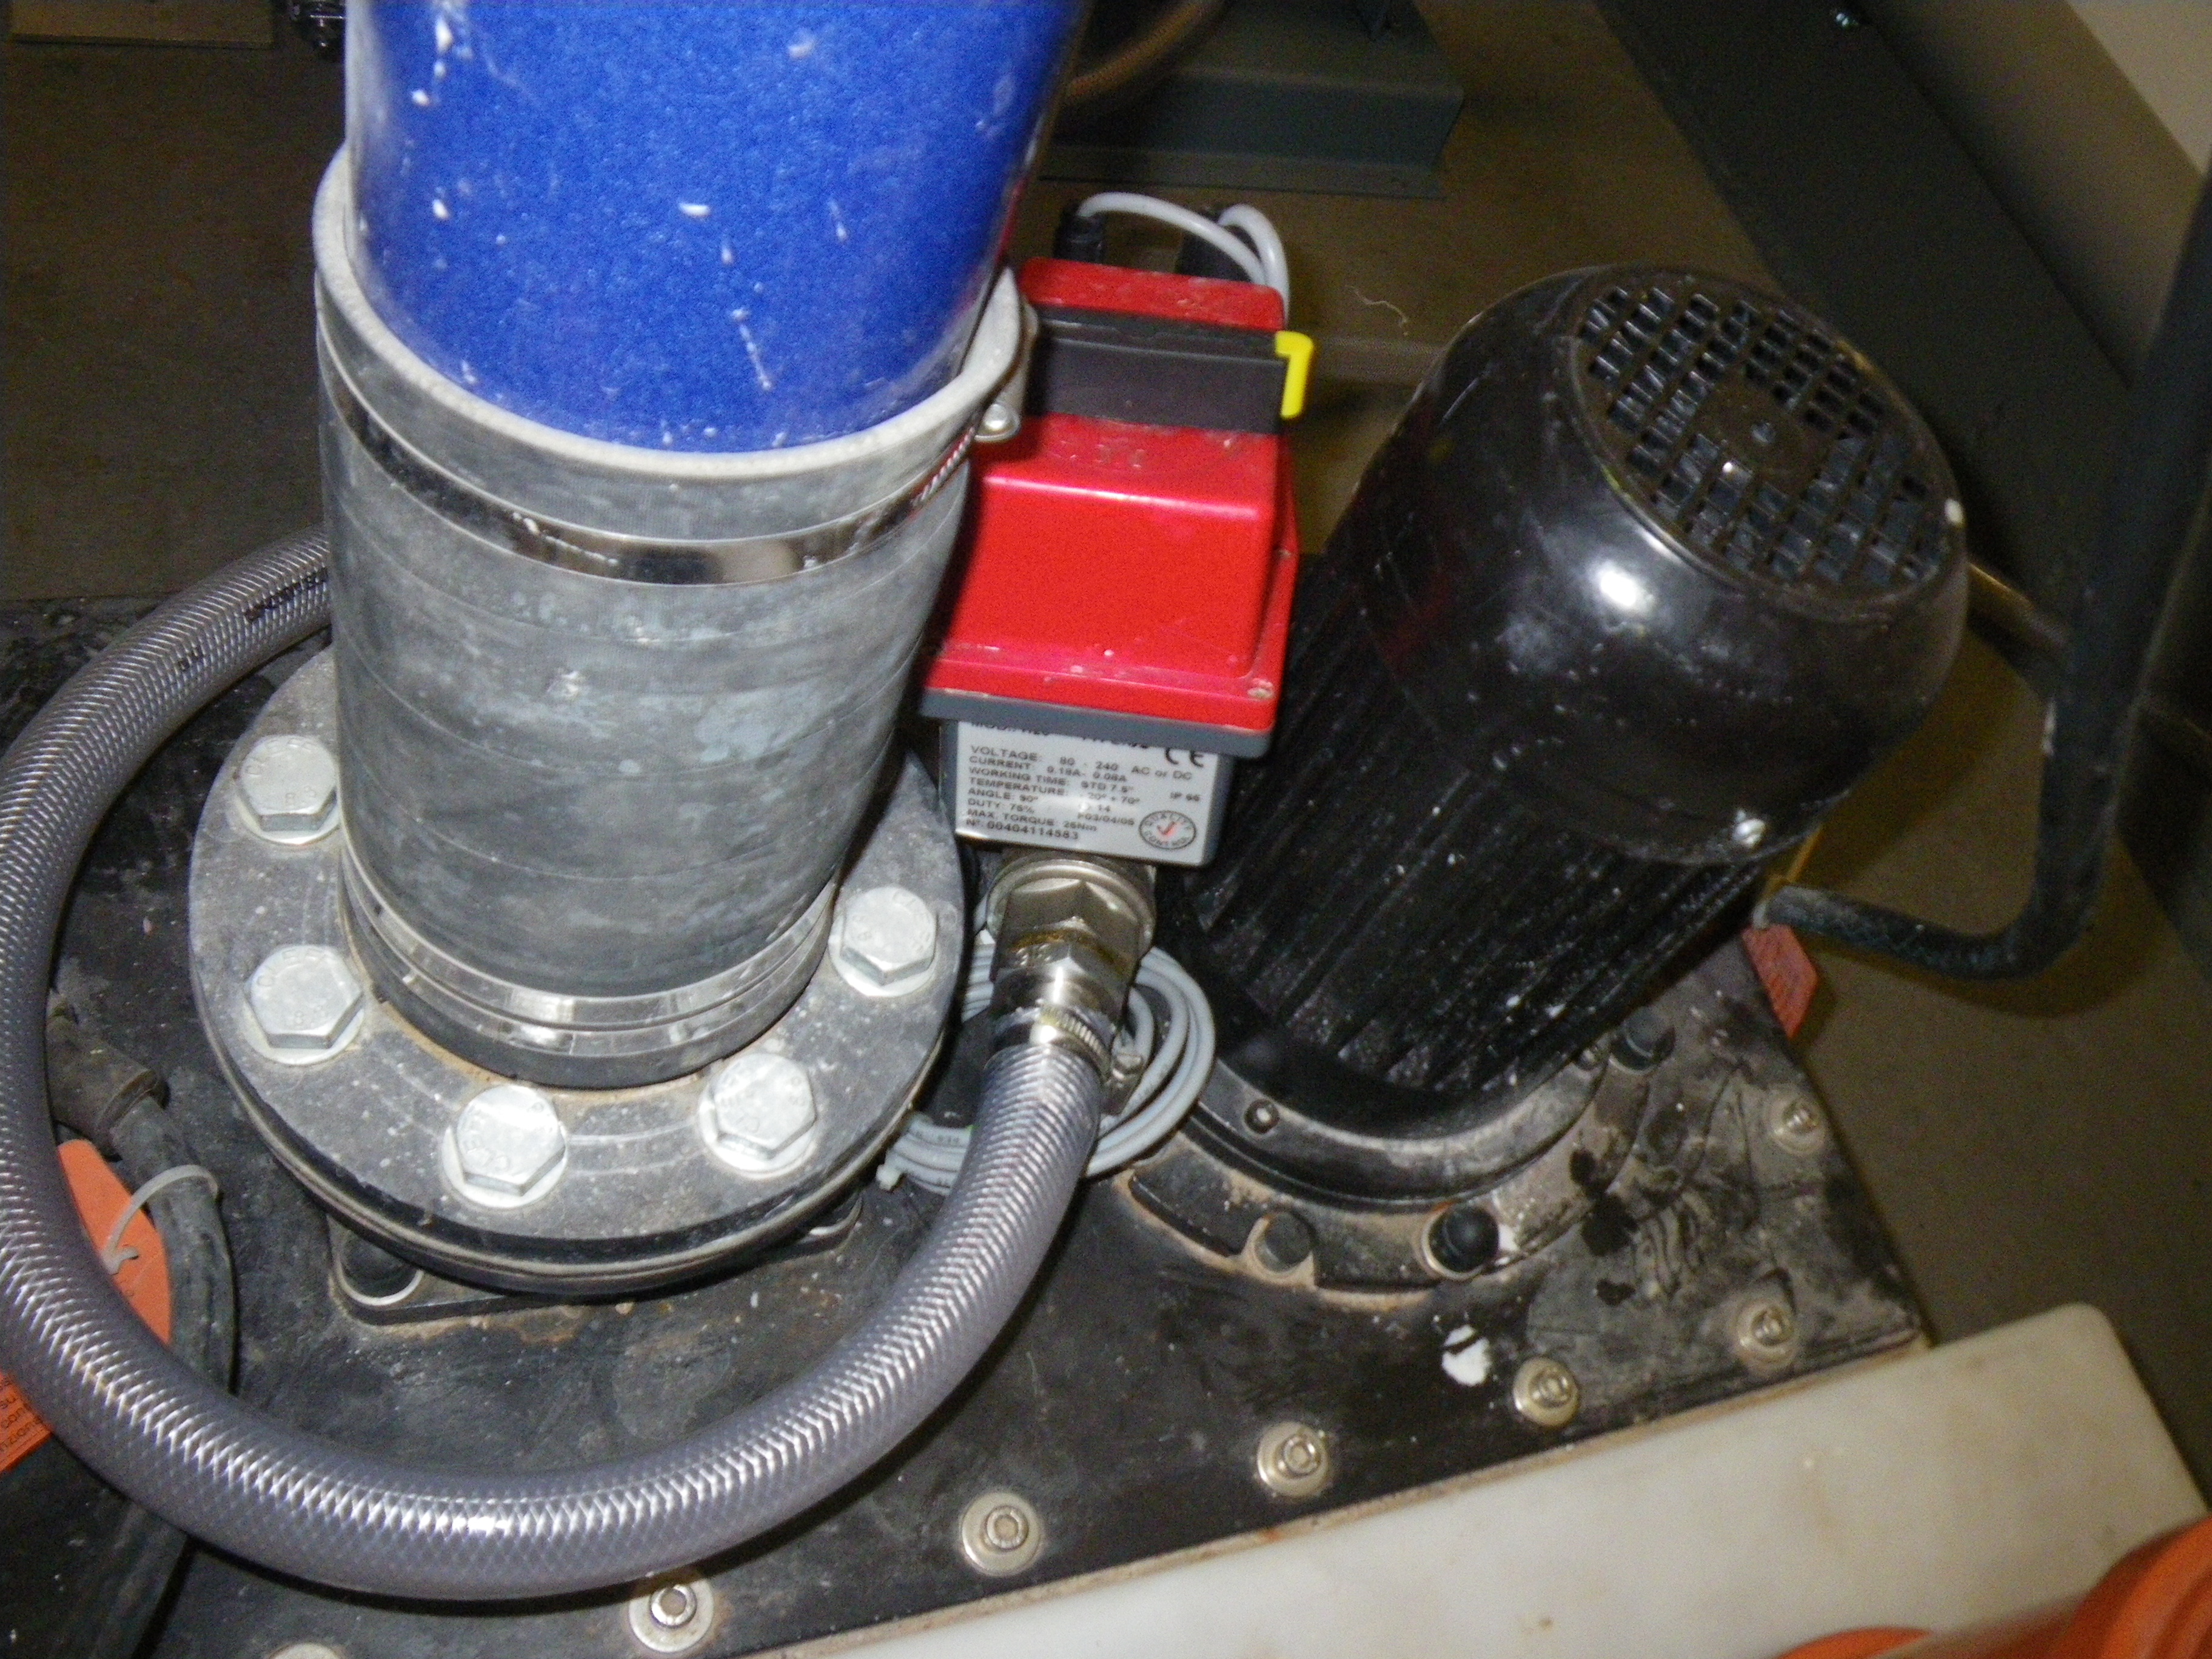
In order to reduce the incoming sedimentation a new pump has been installed (see red component). The sedimentation is pumped from the bottom of the pre-treatment through the pump to the outlet, which is going to the conventional clarification plant.
Specialty: pharma-process
Image credit: SuSanA Secretariat